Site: brandenburg
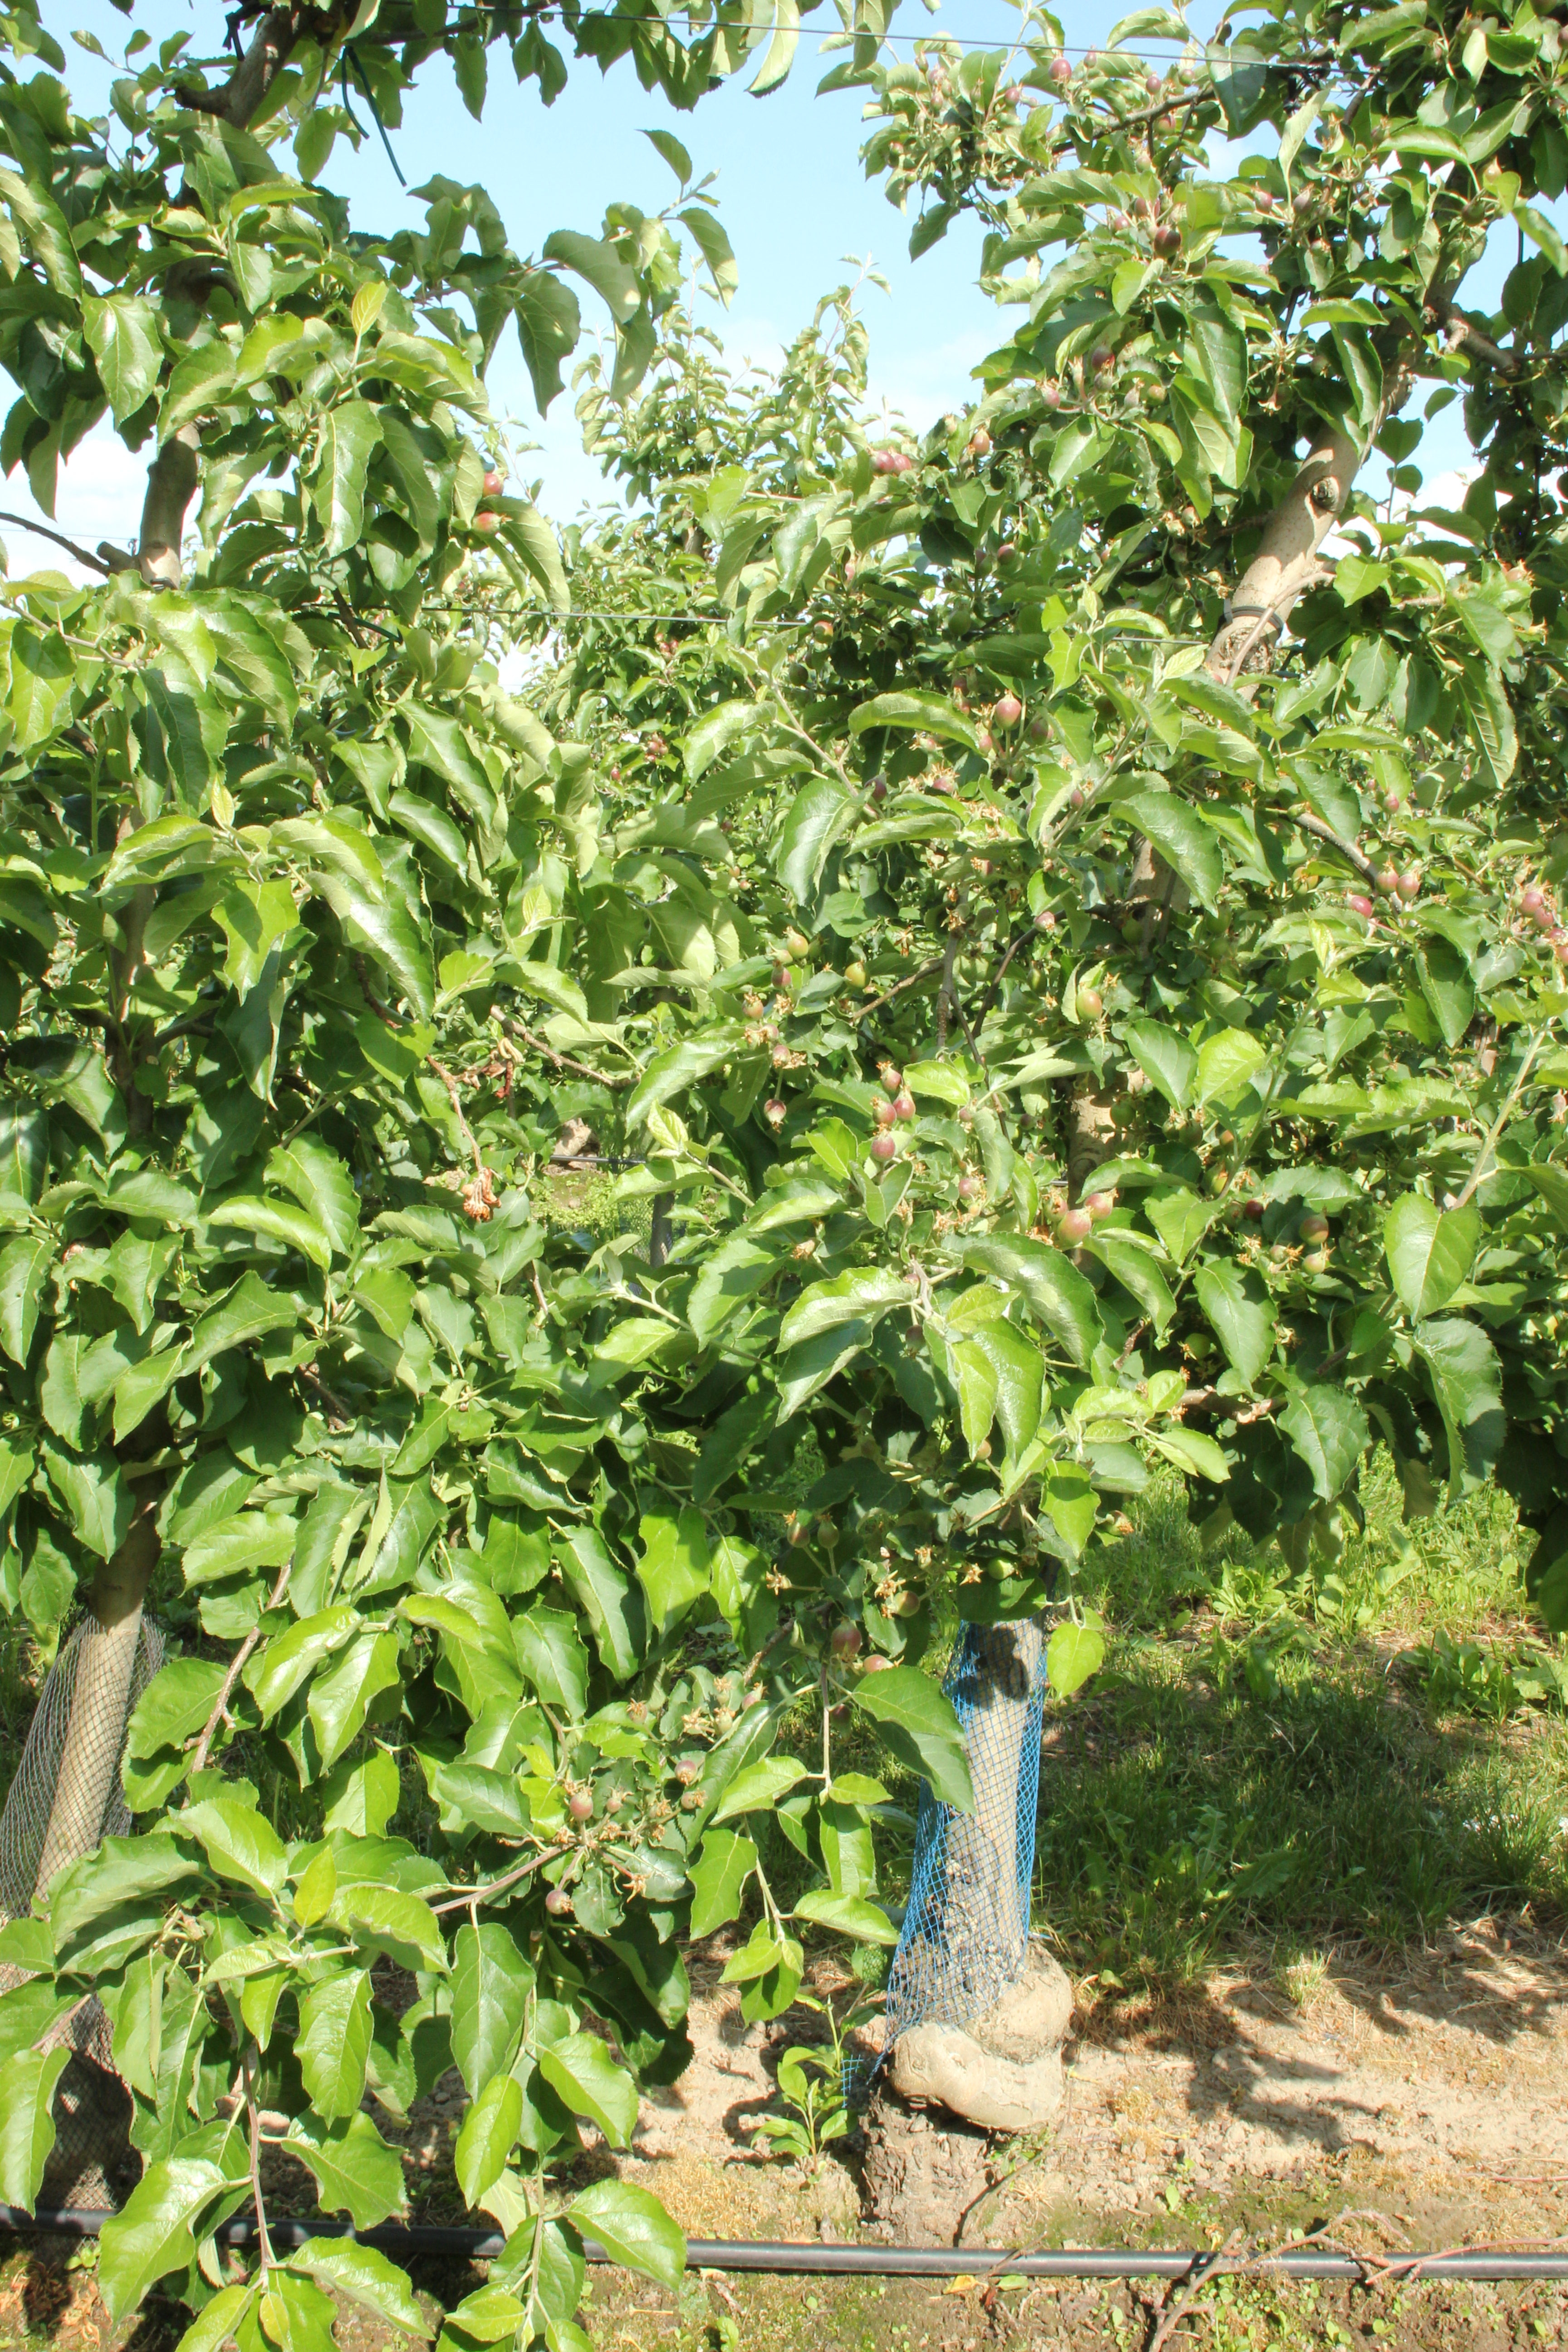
Growth stage (BBCH 72): Development of fruit